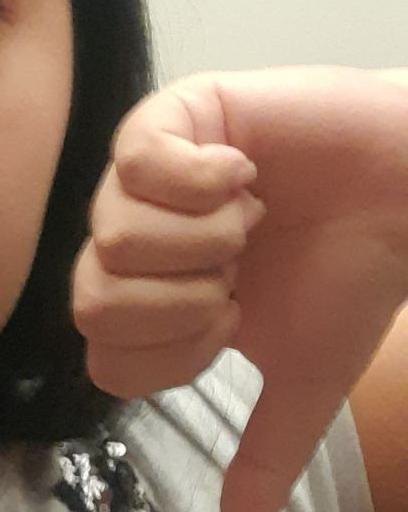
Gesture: dislike